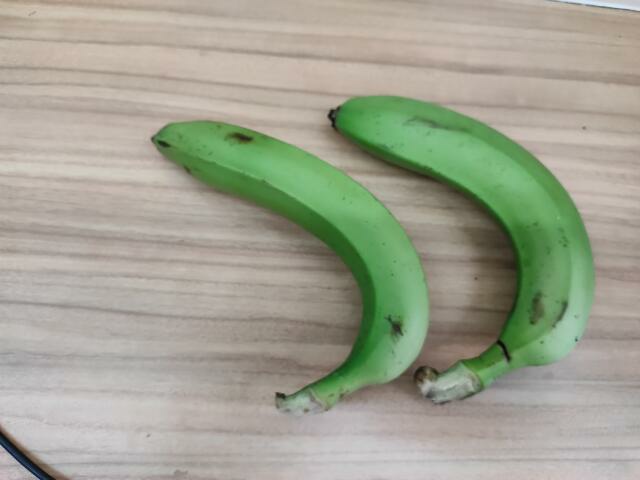
Label: Raw_Banana